May Day (Washington College)

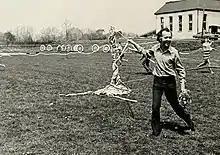
Bennett Lamond celebrating May Day in 1973

The celebration of May Day is a tradition at Washington College in Chestertown, Maryland. Each year, on the nights of April 30 and May 1, students from the college run naked around the flag pole on the campus green.